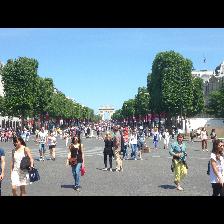
Label: Human